Lucille Lund

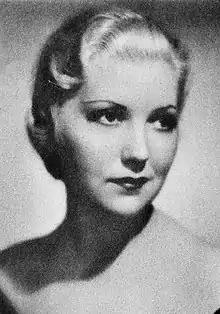
Lund in 1934

Lucille Lund (June 3, 1913 – February 15, 2002) was an American actress. She is best known for her role in the film "The Black Cat" (1934).